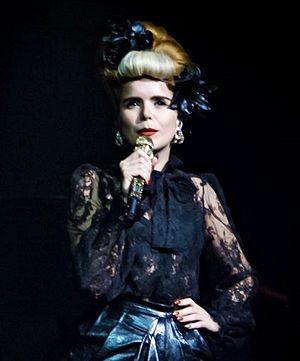
Paloma Faith Blomfield dite Paloma Faith, née le 21 juillet 1981 à Londres, est une auteure-compositrice-interprète et actrice britannique.